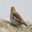
Label: bird